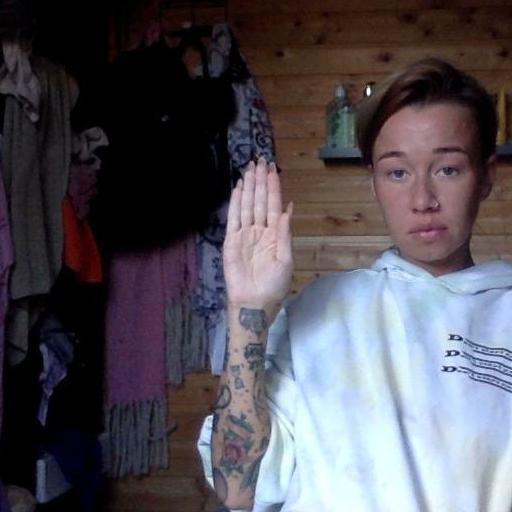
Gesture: stop